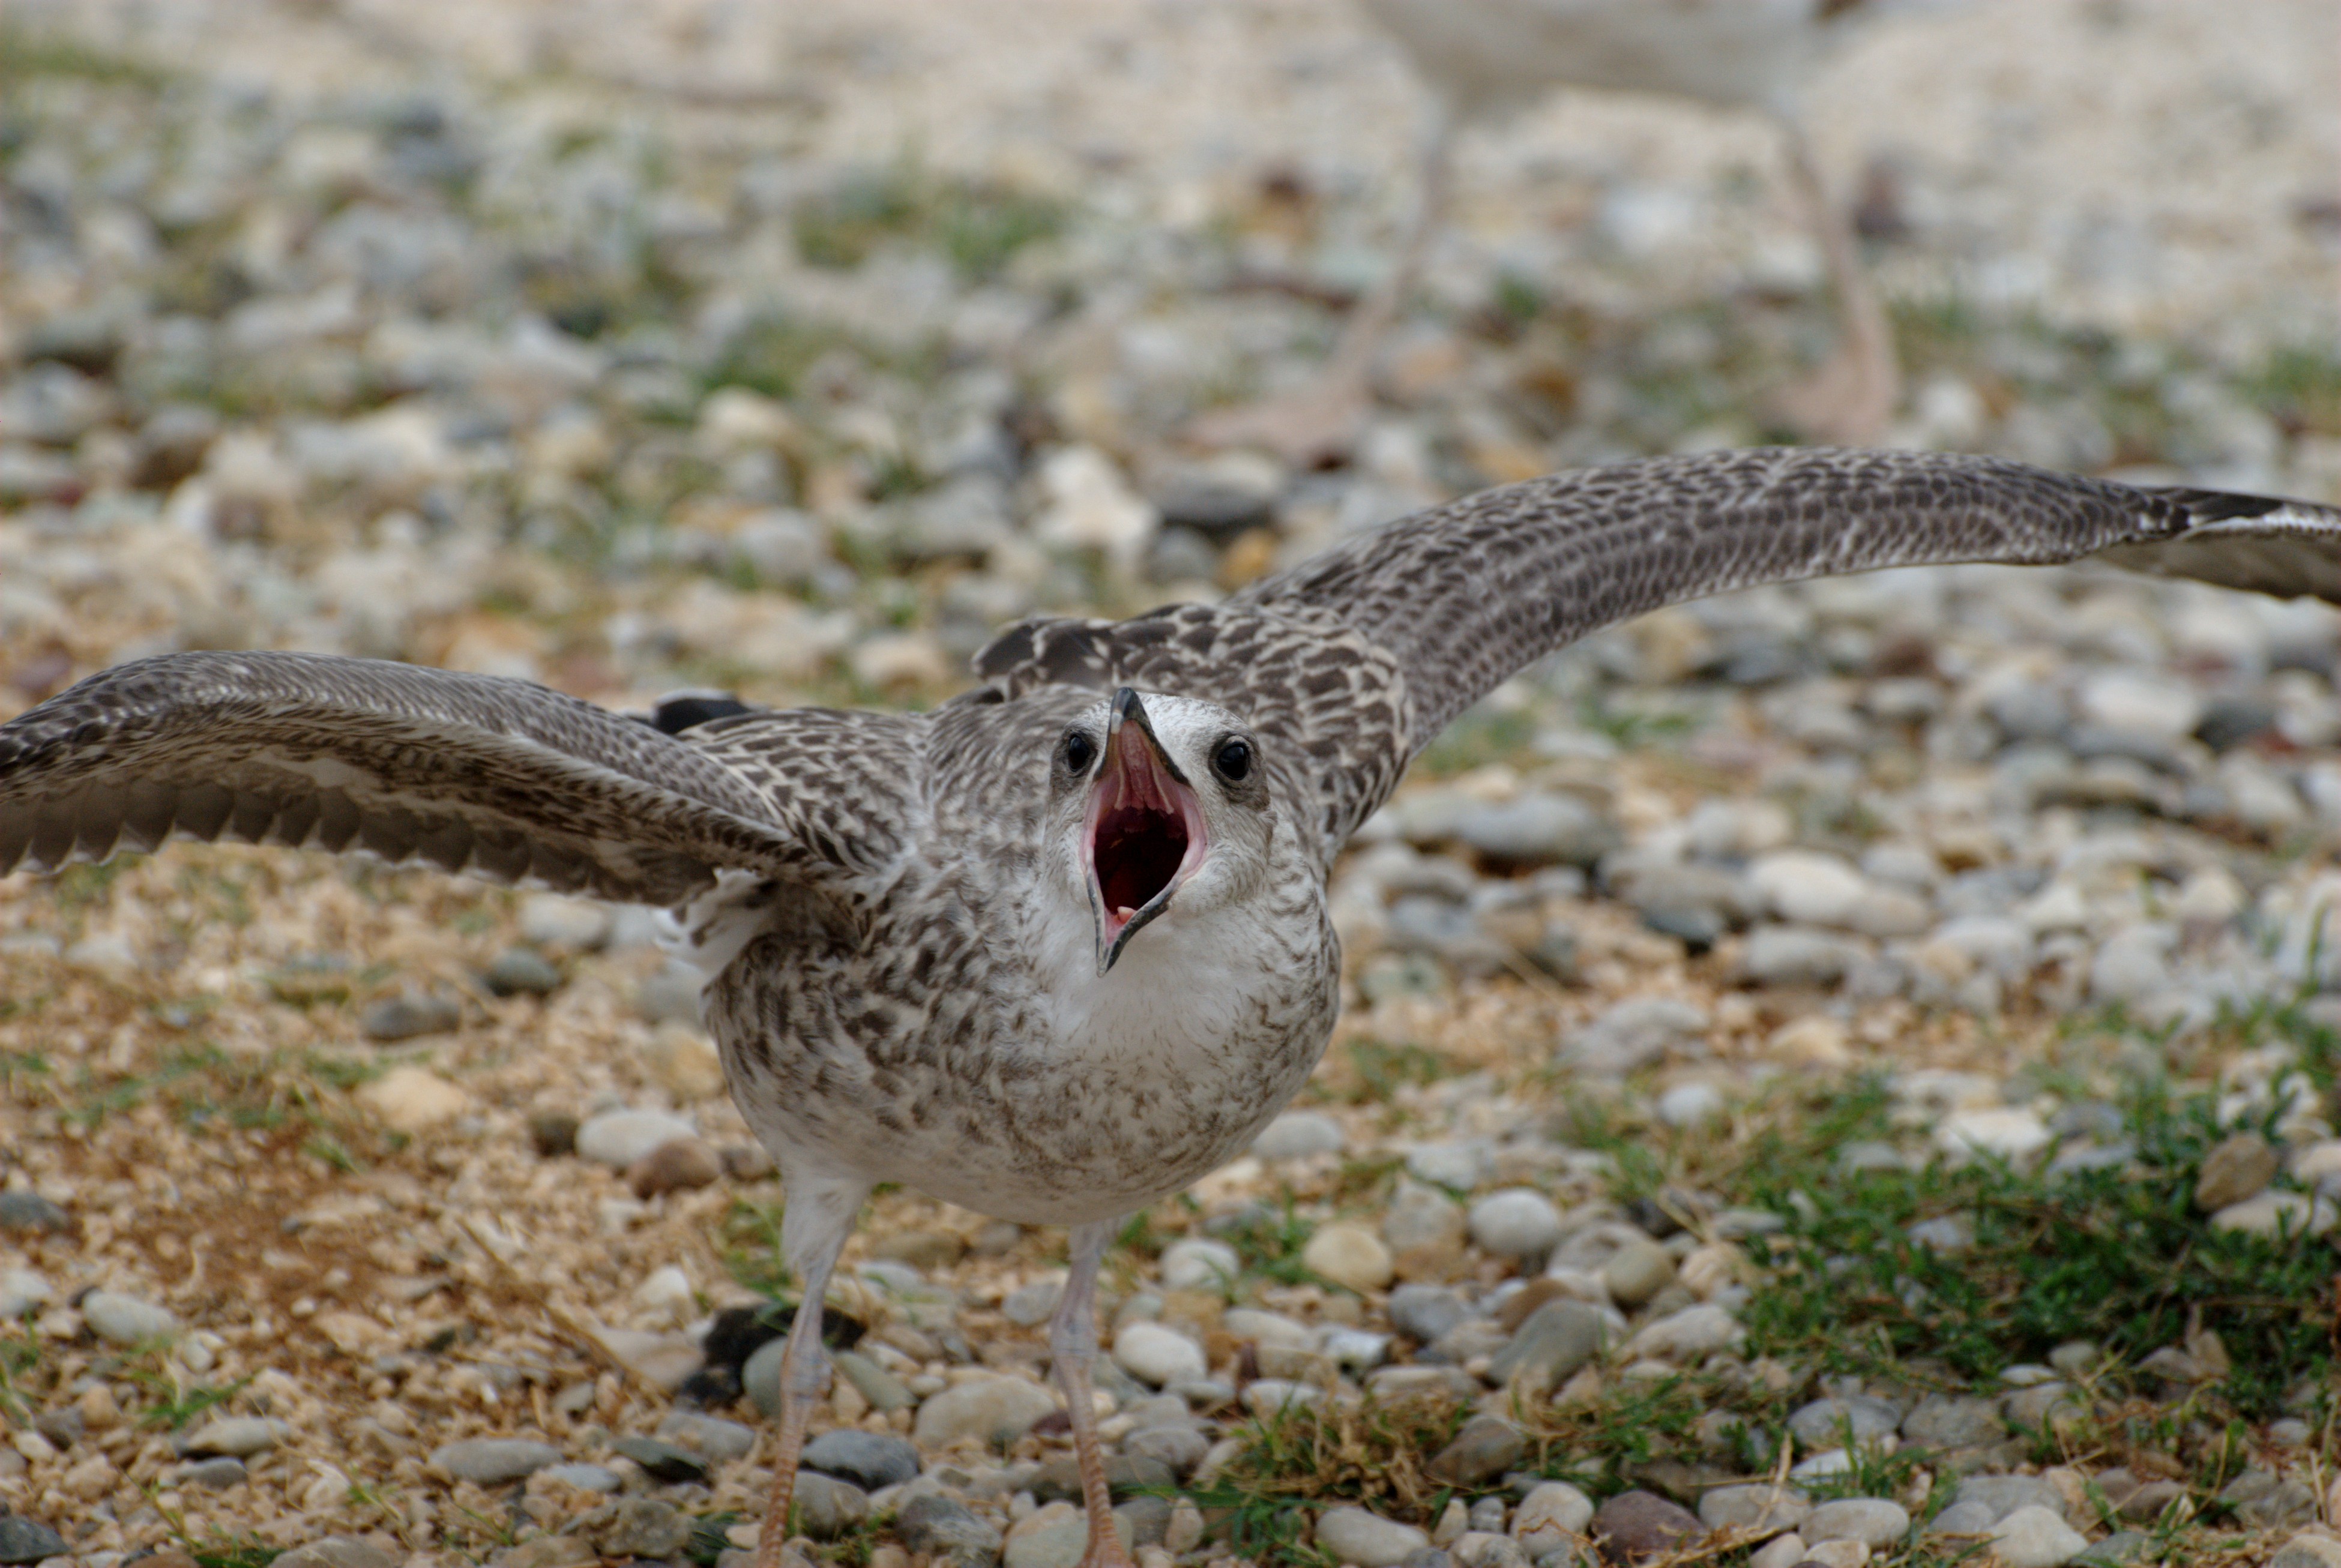
nature, bird, seagull, wildlife, europe, beak, fauna, birds, croatia, vertebrate, istria, snipe, shorebird, sandpiper, adriatic, supershot, rovigno, rovinj, jadran, istra, blueribbonwinner, charadriiformes